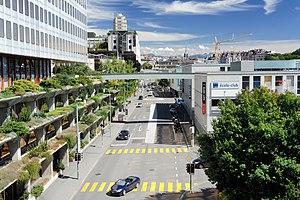
Lausanne est une ville suisse située sur la rive nord du lac Léman. Elle est la capitale et ville principale du canton de Vaud et le chef-lieu du district de Lausanne. Elle constitue la quatrième ville du pays en nombre d'habitants après Zurich, Genève et Bâle. Fin 2019, la commune de Lausanne compte 146 032 habitants. En 2018, l'agglomération lausannoise compte 420 757 habitants. En 2012, l'agglomération lausannoise concentre 50 % de la population et 60 % des emplois du canton de Vaud.